Garrick Utley

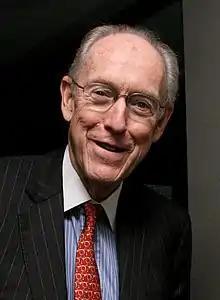
Utley on May 14, 2012

Clifton Garrick Utley (November 19, 1939 – February 20, 2014) was an American television journalist. He established his career reporting about the Vietnam War and has the distinction of being the first full-time television correspondent covering the war on-site.